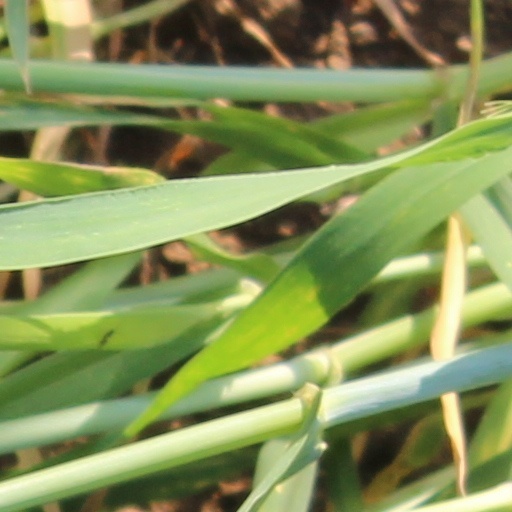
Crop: wheat